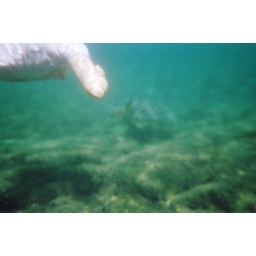
Unfortunately fresh-water springs near the beach mixing with the salt water often made for cloudy views.